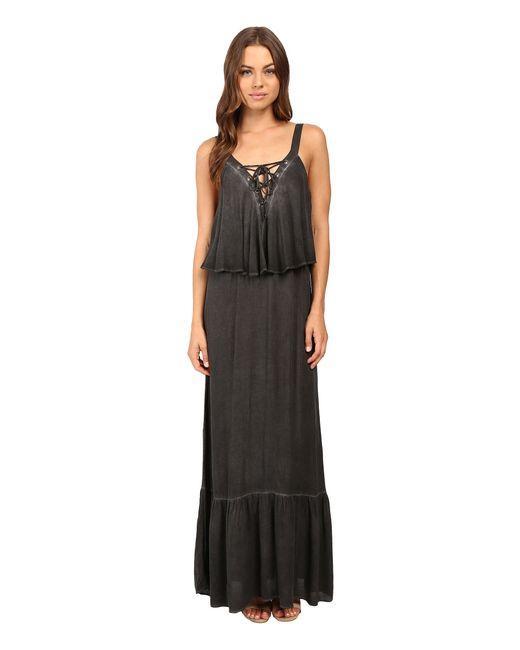
Junges fabelhaftes Broke Copal Maxikleid